Energy dome

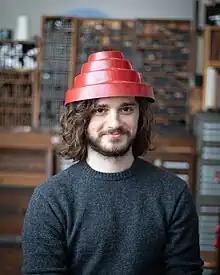
A person wearing a Devo "Energy Dome" hat

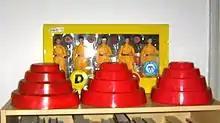
Three models of Devo's energy dome: 1996 dome (left), 2008 FDOS Design dome (center), and 2005 Disguise dome (right), made from original Club Devo mold

Though the traditional energy dome is red, several variants of the dome have existed. Devo wore green energy domes while performing "Whip It" on "Solid Gold" in 1981. The band sported white domes in a 1984 Diet Coke advertisement. Silver chrome domes were worn by Devo in concert in 2002, made by covering a regular energy dome with metallic tape. In the music video for "Go Monkey Go", Mark Mothersbaugh can be seen wearing a white dome with a purple bottom tier. An appearance by Devo on the VH1 show "TrueSpin" featured charcoal gray domes. Devo also wore safety orange domes at the 2018 Burger Boogaloo performance, to match new orange jumpsuits. Assorted prototype and fan-made domes in a rainbow of colors also exist.